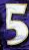
Number: 5